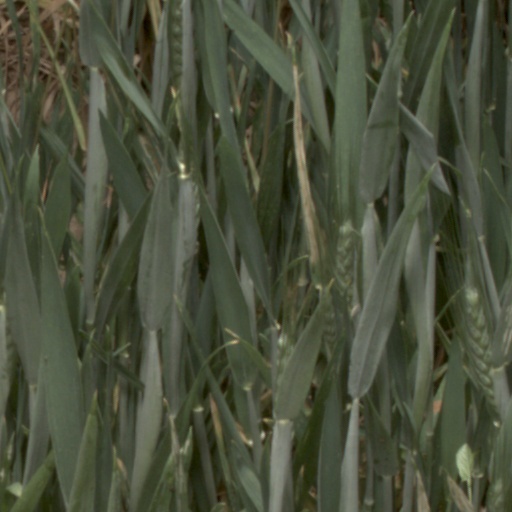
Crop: wheat